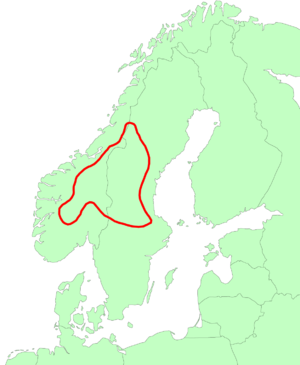
Norrland / Historie / Jernalder (500 f.Kr. – 1050 e.Kr.) / Det sydlige indland
Fangstmarksgravenes udbredelsesområde i henhold til Jostein Bergstøl.[44] Derudover findes der fangstmarksgrave i det sydlige Lappland.
Norrland er den nordligste og arealmæssigt største af Sveriges tre landsdele, og landsdelen består af fem län: Gävleborgs län, Jämtlands län, Västernorrlands län, Västerbottens län og Norrbottens län. Landsdelen er traditionelt blevet defineret som bestående af ni landskaber: Gästrikland, Hälsingland, Härjedalen, Jämtland, Medelpad, Ångermanland, Västerbotten, Norrbotten og Lappland. Norrland har et areal på 242.735 km², hvilket udgør 59,6% af Sveriges areal. Indbyggertallet er 1.175.039, hvilket blot udgør ca. 12% af landets befolkning, hvilket også afspejles i Norrlands lave befolkningstæthed på ca. 4,8 indbyggere pr. km². I Norrland findes to af Sveriges minoritetsgrupper, samer og tornedalingar.